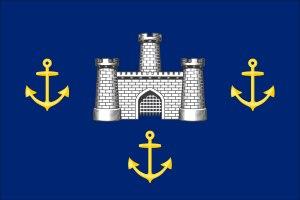
L'île de Wight est une île de la Manche, séparée du littoral anglais par le Solent, un détroit d'une largeur variant de 1,3 km à 4,9 km. Autorité unitaire du Royaume-Uni dont la capitale administrative est Newport, elle a une histoire riche marquée par une brève indépendance au XVᵉ siècle.